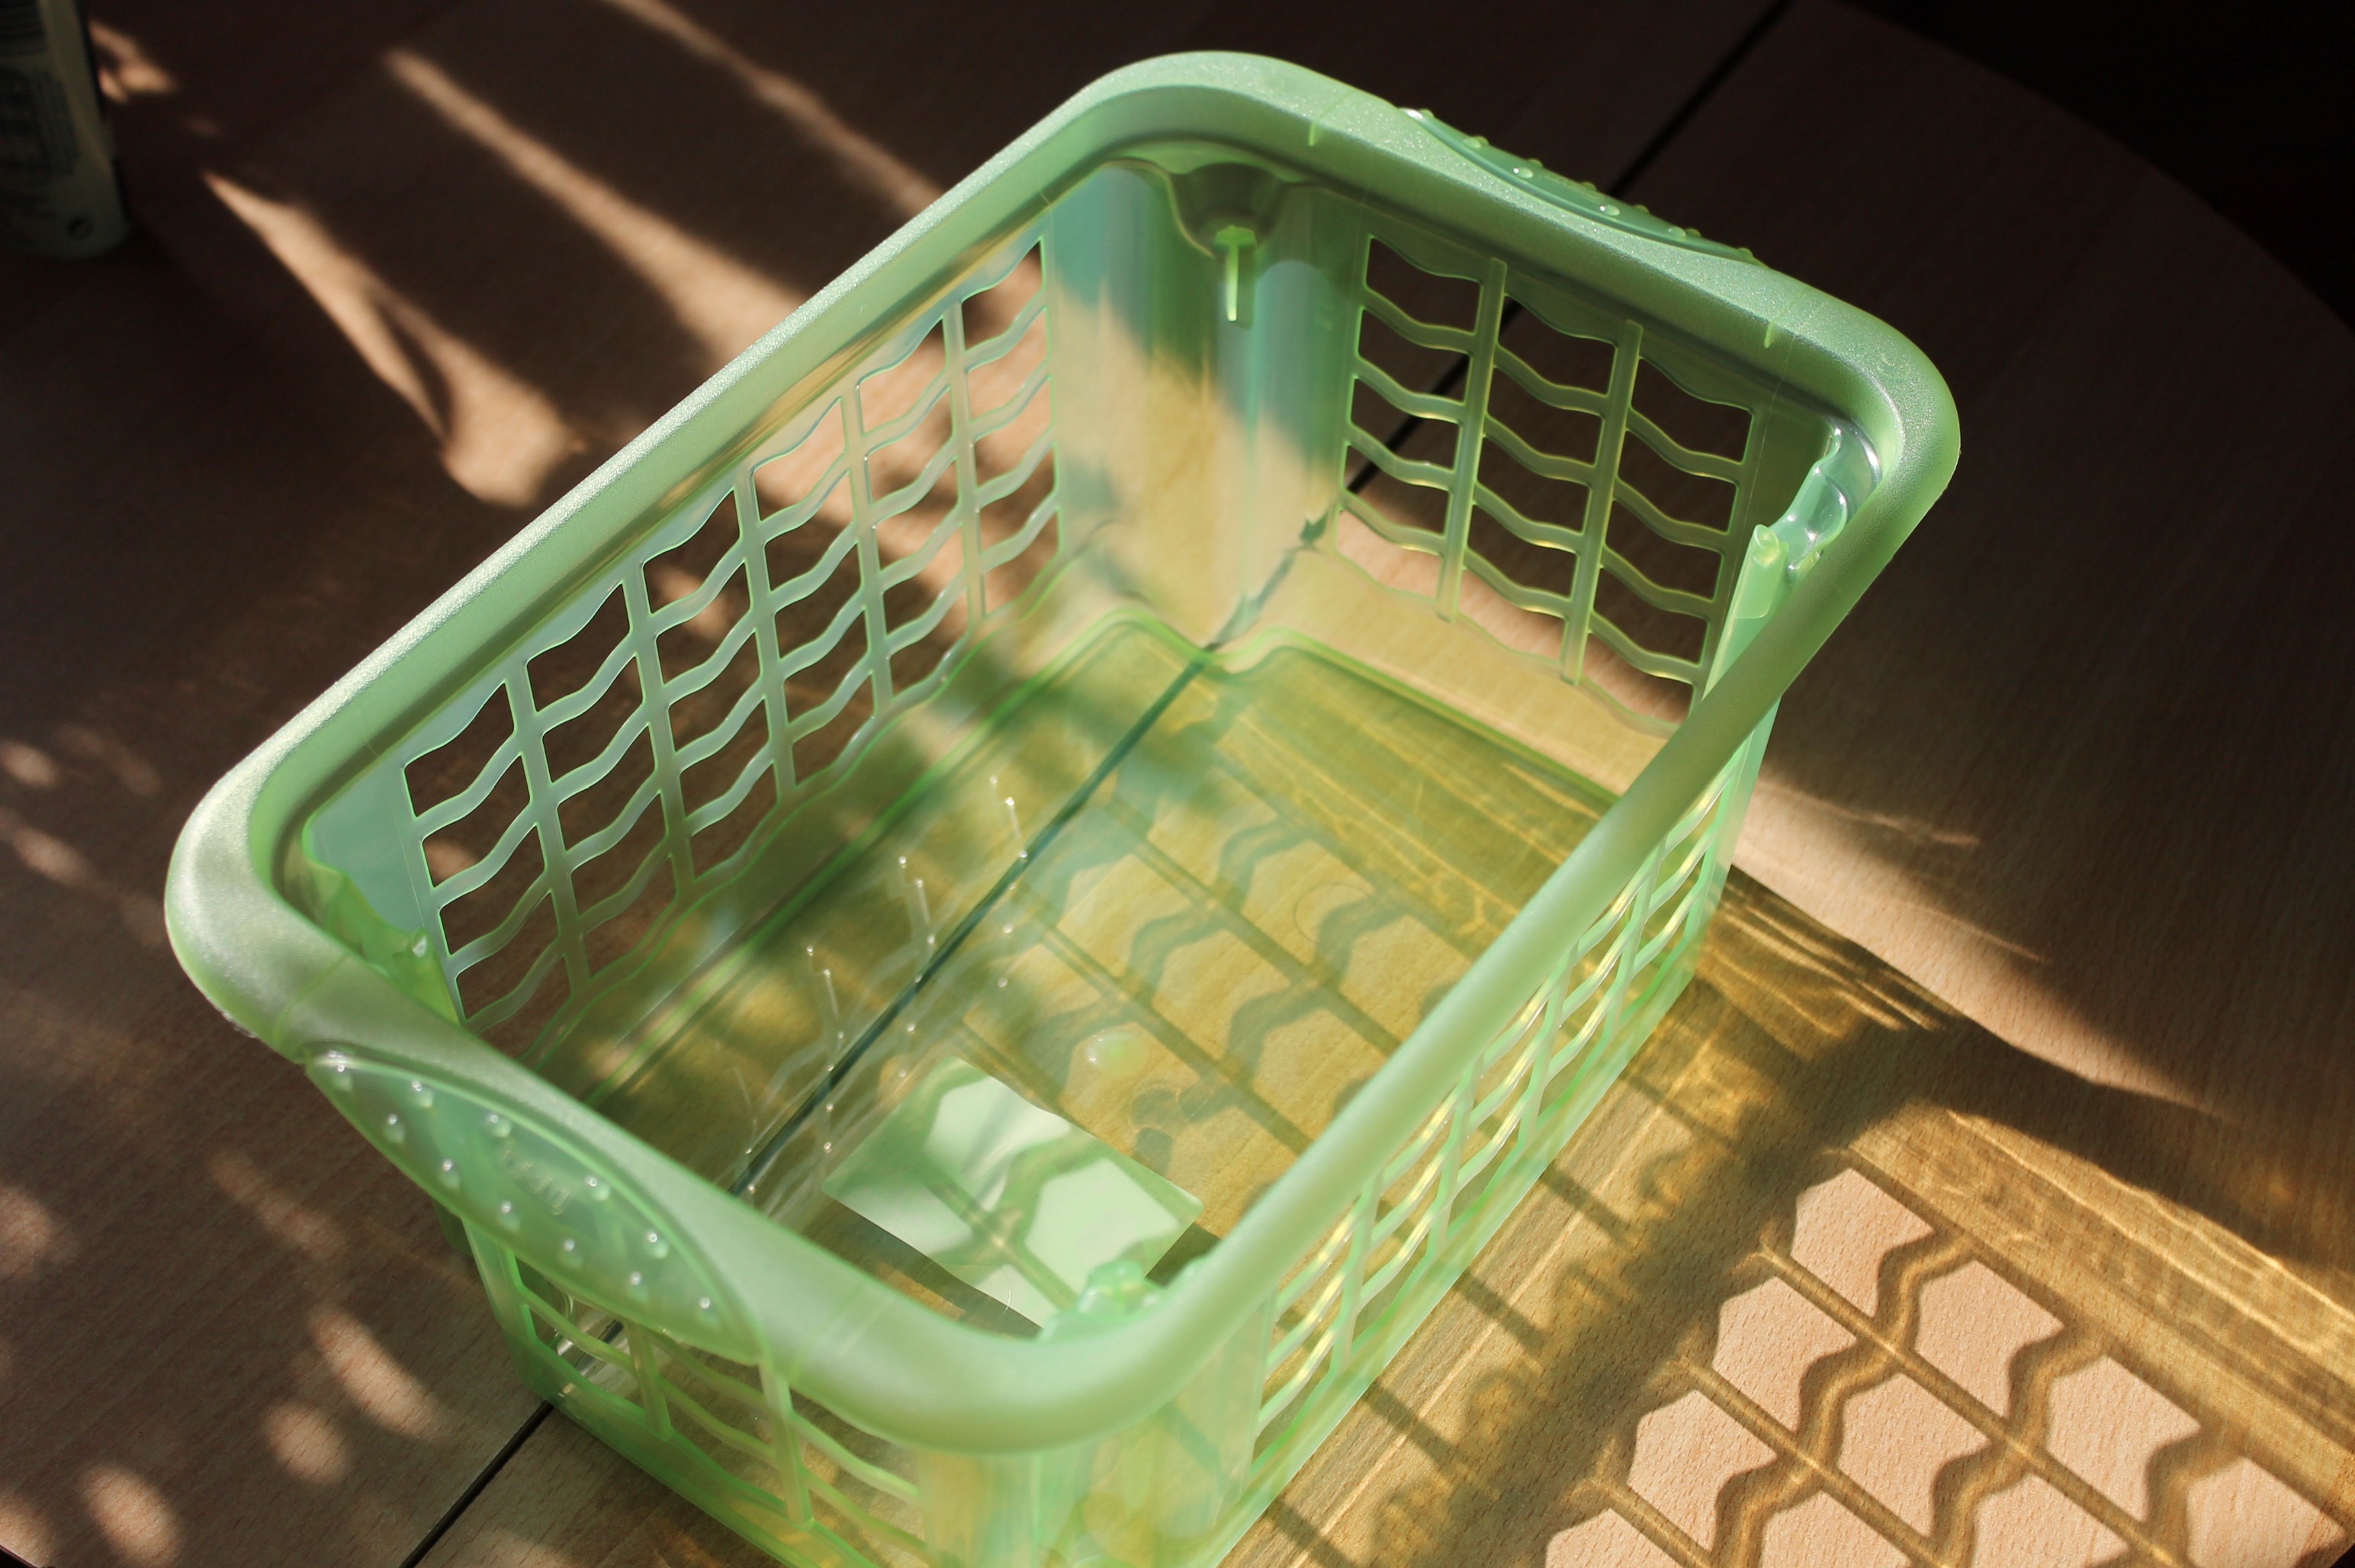
plastic, green, produce, basket, laundry basket